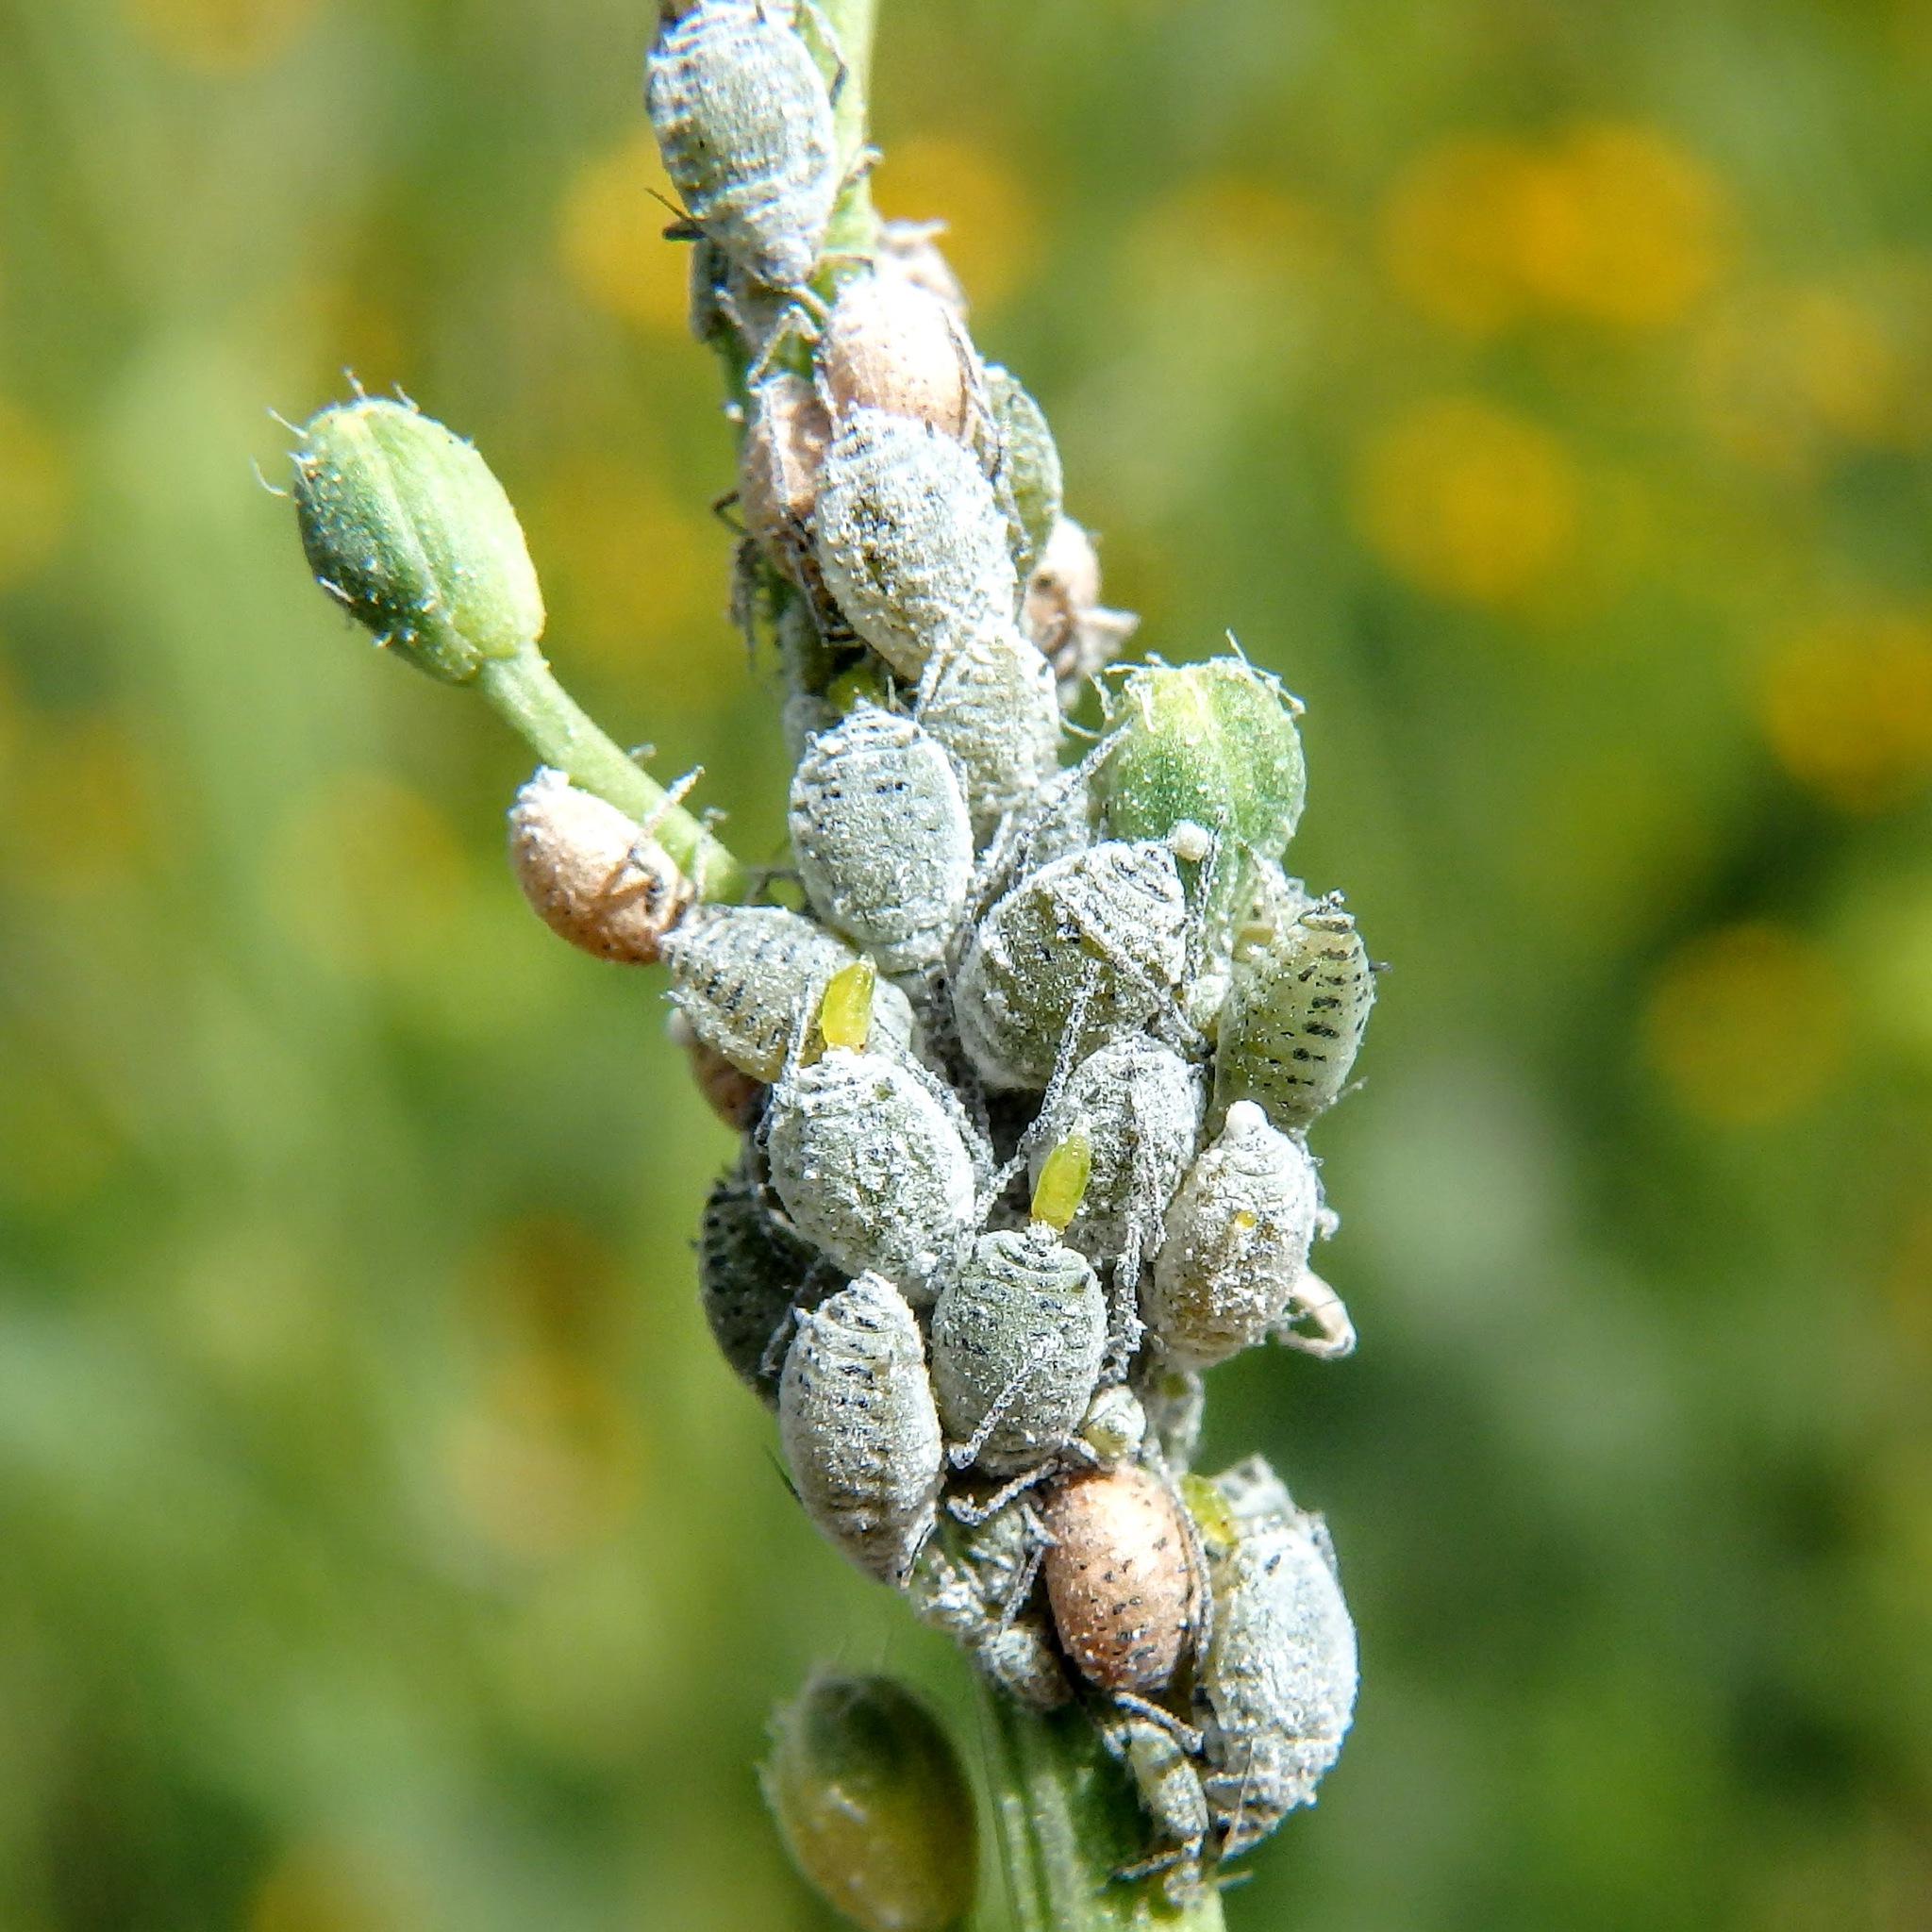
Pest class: cabbage_aphid